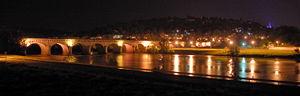
Le Passage est une commune du Sud-Ouest de la France, située dans le département de Lot-et-Garonne. Ses habitants, au nombre de 9 380 en 2012, sont appelés les Passageois et les Passageoises.
Cet article contient une liste de ponts sur la Garonne avec photo et diverses informations sur chaque pont.